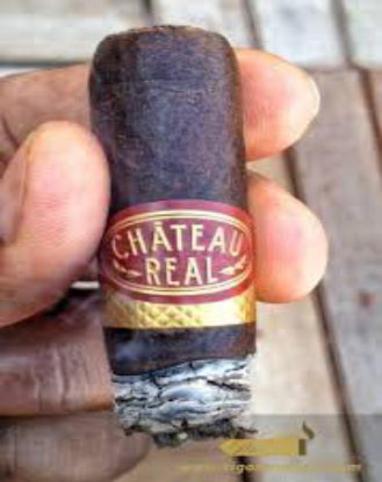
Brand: chateau real
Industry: Necessities